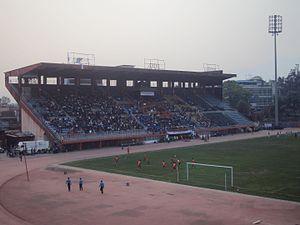
Le Three Star Club est un club népalais de football fondé en 1954 et basé dans la ville de Patan.